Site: brandenburg
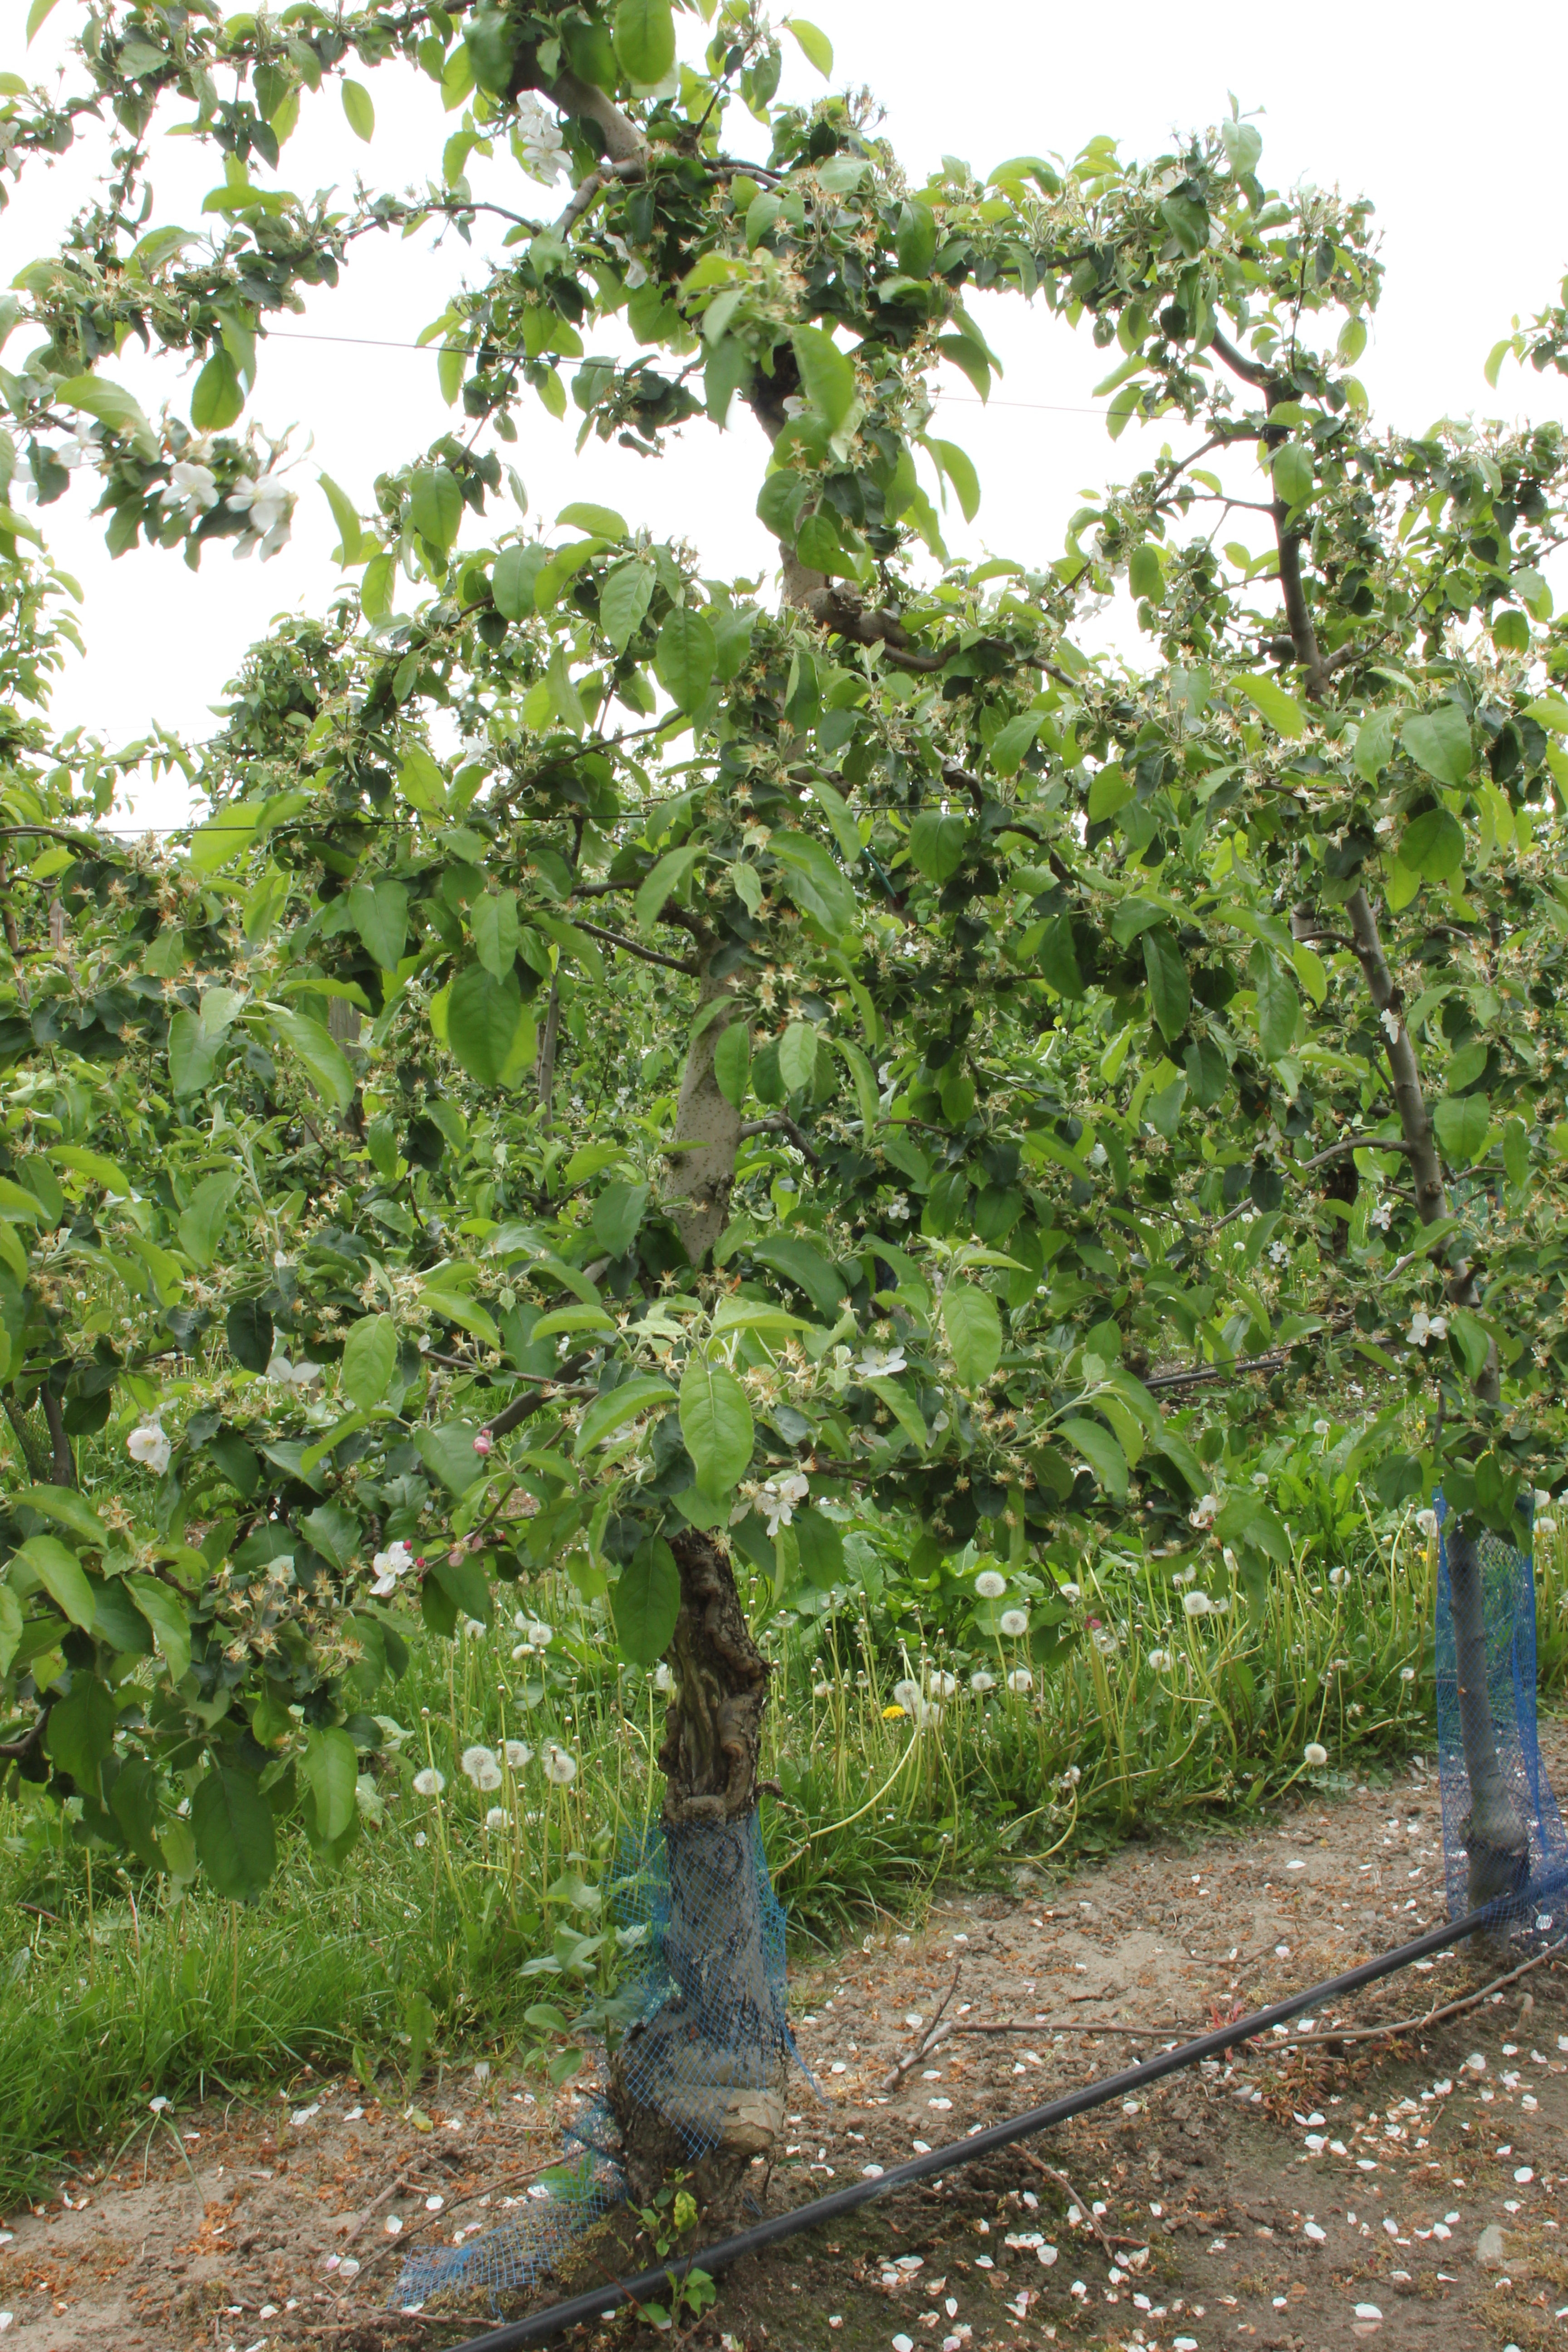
Growth stage (BBCH 67): Flowering